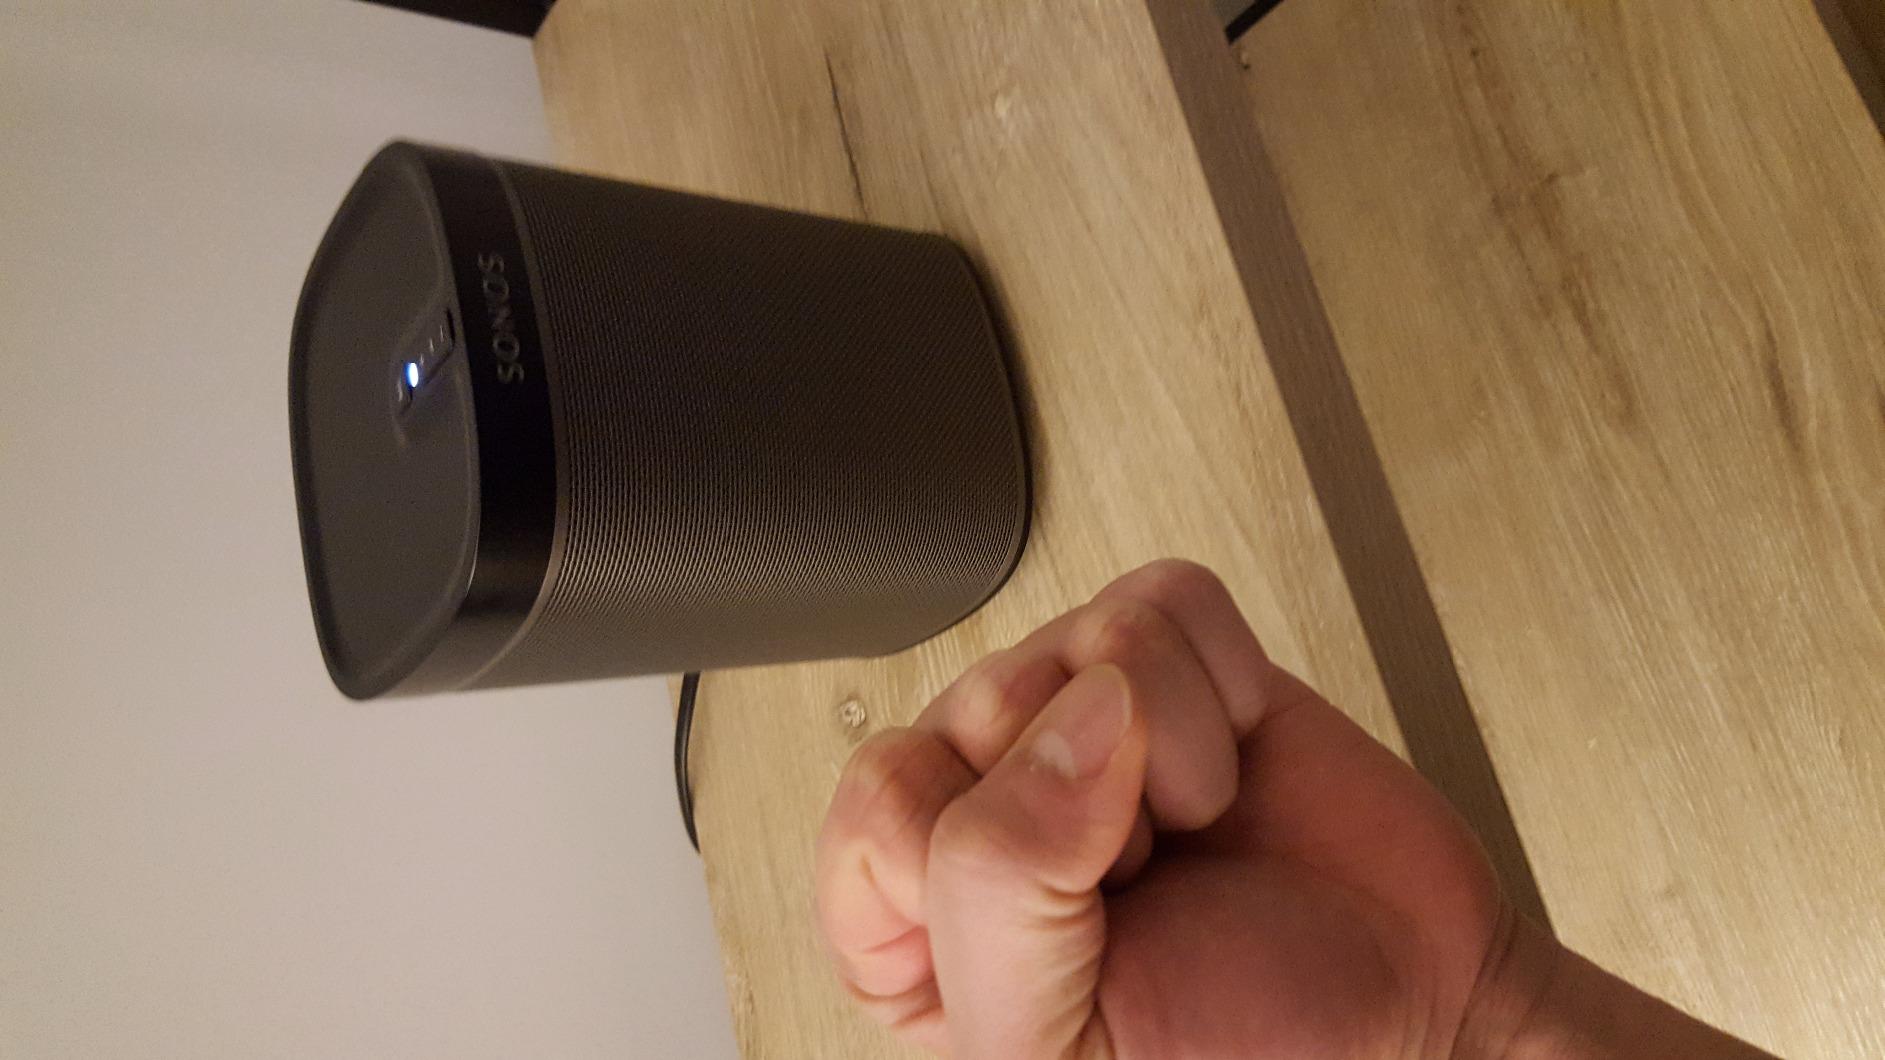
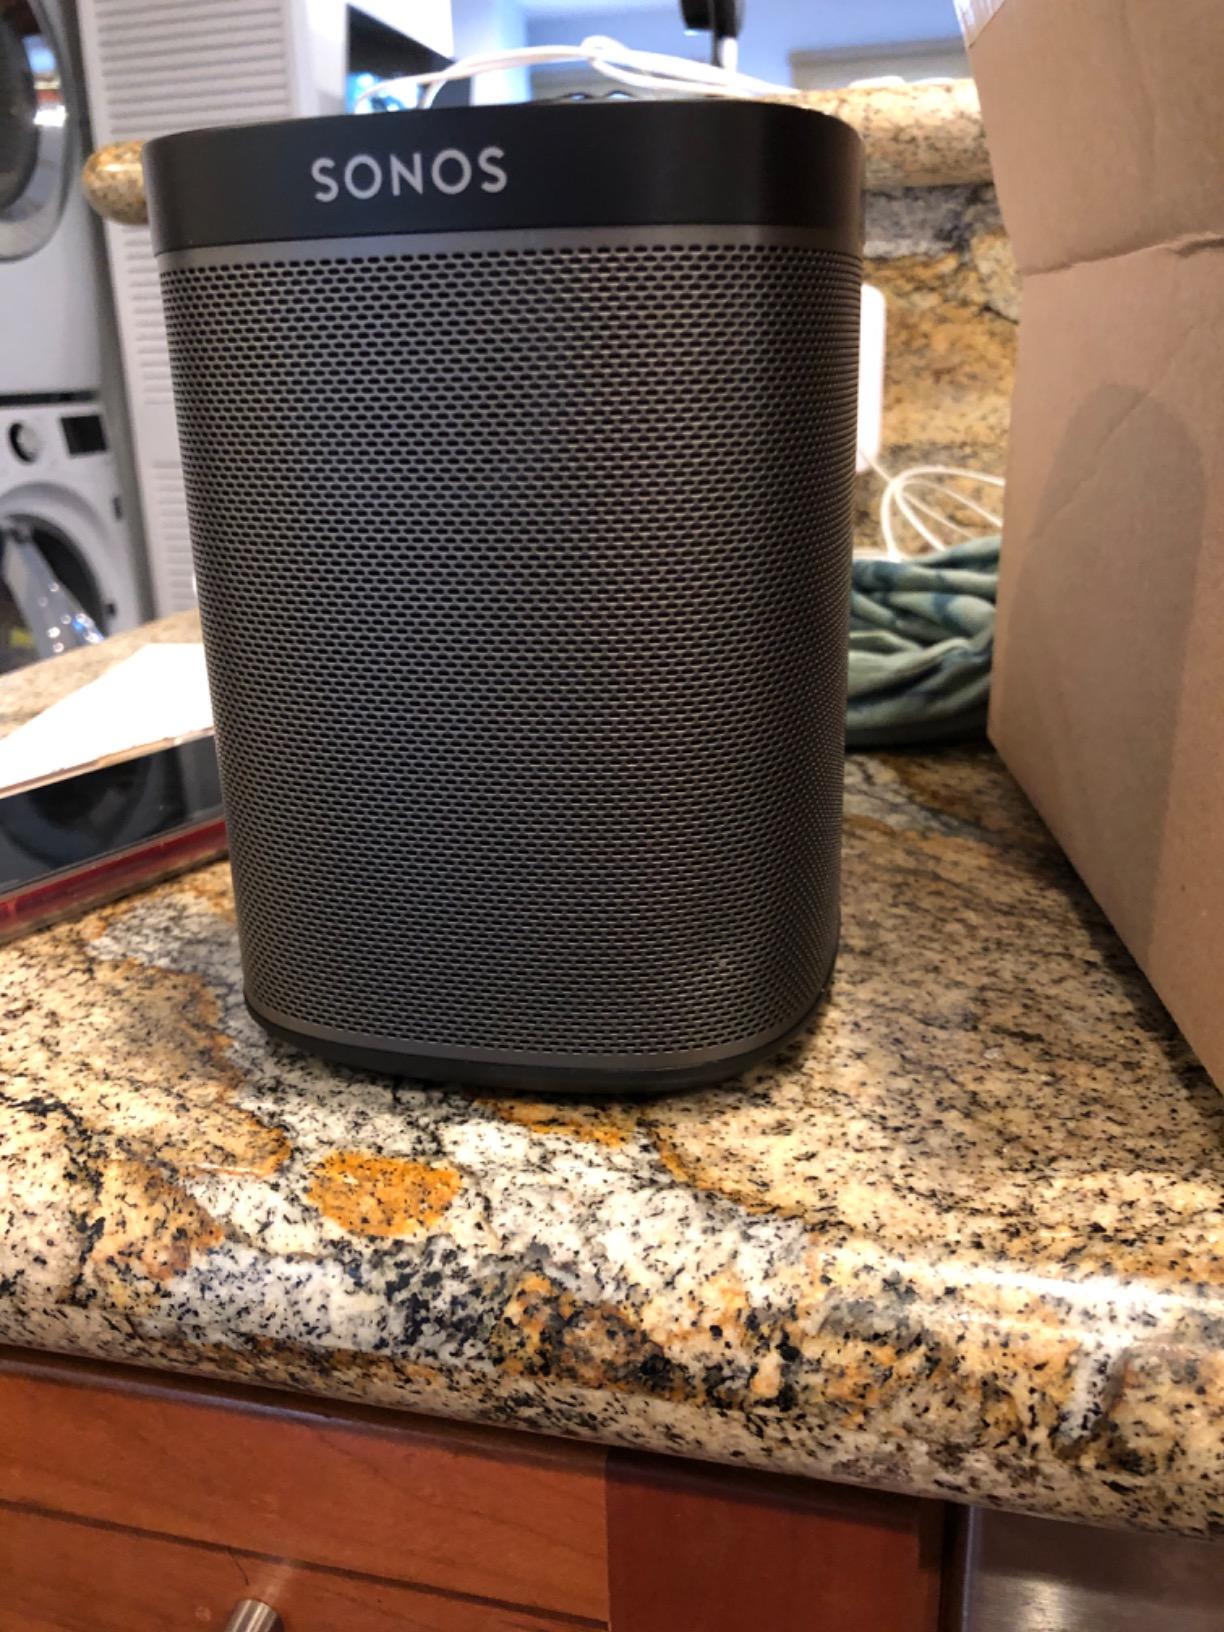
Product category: speaker
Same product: yes